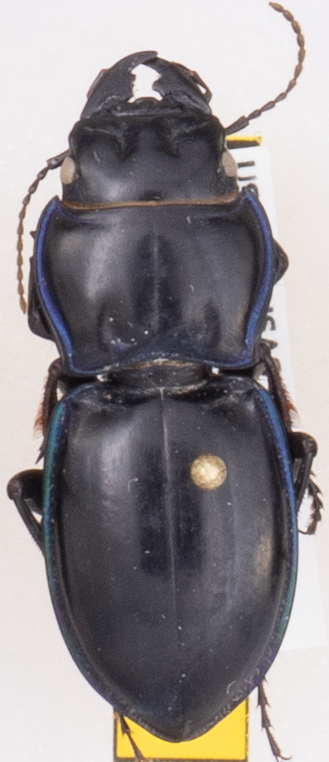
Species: Pasimachus elongatus
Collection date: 2019-06-05
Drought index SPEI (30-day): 1.608
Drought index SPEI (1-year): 1.498
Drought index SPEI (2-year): -0.086